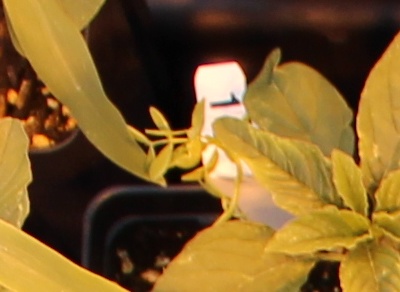
Label: Waterhemp